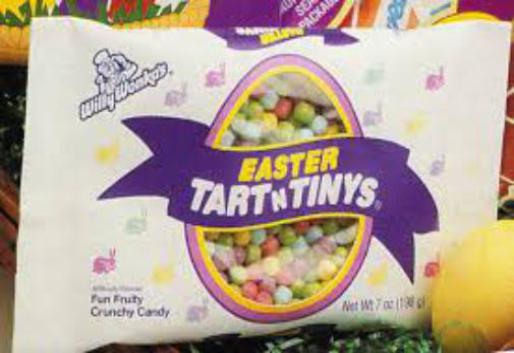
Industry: Food